Hakuhō Shō

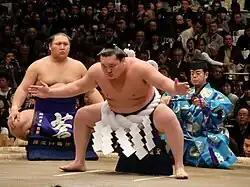
Hakuhō performs the Shiranui style "dohyō-iri".

In March 2007 Hakuhō won his second championship in Osaka and a third championship in the very next tournament in May, with a perfect 15–0 (zenshō) record. Winning two consecutive championships satisfies the "de facto" requirements for promotion to the top rank in sumo. On the day following the tournament, the Yokozuna Deliberation Council unanimously recommended his promotion to "yokozuna" which was formally announced by the Japan Sumo Association on 30 May 2007. He had become "yokozuna" at the age of 22 years and two months – only Kitanoumi and Taihō had been younger when they were promoted. He performed his inaugural ring-entering ceremony ("dohyō-iri") at the Meiji Shrine (in the lesser-used Shiranui style) on 1 June. He performed the ceremony at the Kokugikan during Kyokushūzan's retirement ceremony ("danpatsu-shiki") on 2 June.